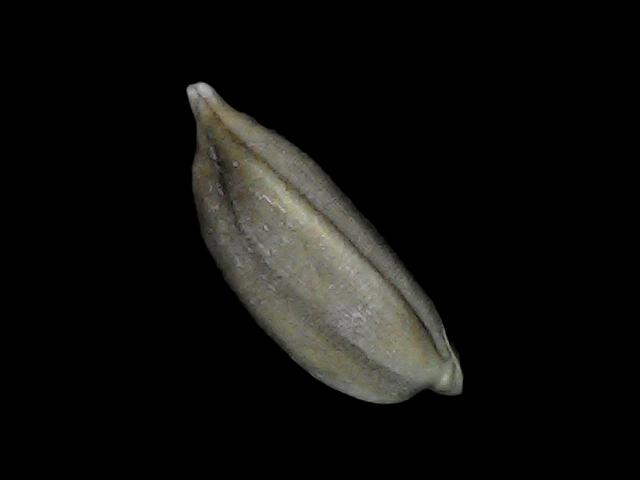
Rice variety: Bd34